Adam Cooley

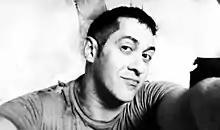
Self portrait

Adam Cooley is an American artist whose works include painting, sculpture, performance art, fashion design, lithography, interior design and film. He currently lives between Osaka, Japan and New York.